Arkansas Razorbacks men's basketball

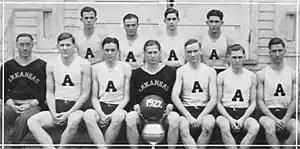
The 1926–27 Razorbacks

Schmidt oversaw the construction of the gymnasium that was home to the Razorbacks from the inaugural season through the 1936–37 season. The project was headed by Schmidt and Jay Fulbright (father of future United States Senator from Arkansas, J. William Fulbright). Schmidt and Fulbright organized a group of businessmen that facilitated the transfer of a former car showroom to the university to serve as the gym for the Razorbacks. The wooden gym, made out of surplus World War I material and officially named Schmidt Gymnasium, became known as "Schmidt's barn," in reference to its makeshift nature and lack of accommodations.